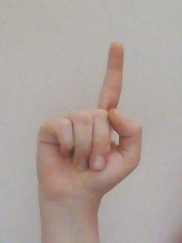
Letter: bb